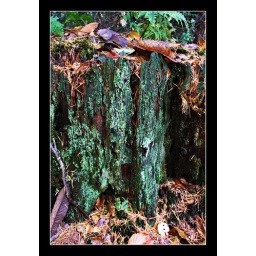
A tree stump rotting in the forest